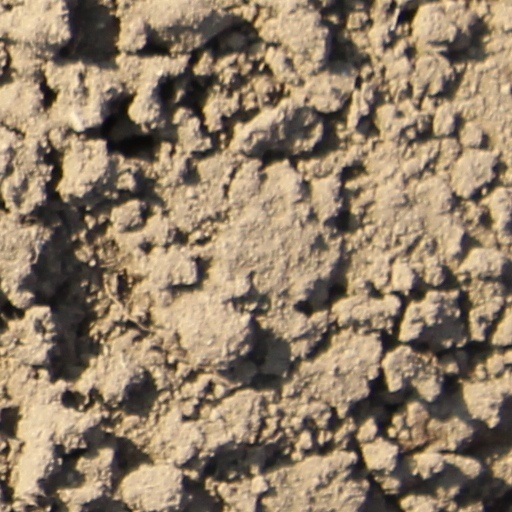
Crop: wheat